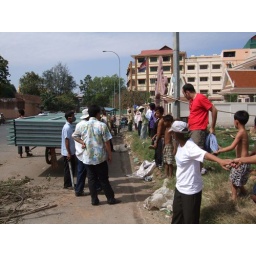
Dave joining the human wall trying to prevent the thugs from fencing them in